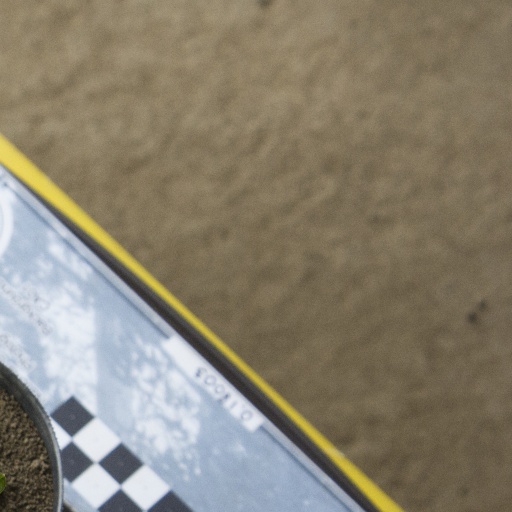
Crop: soybean